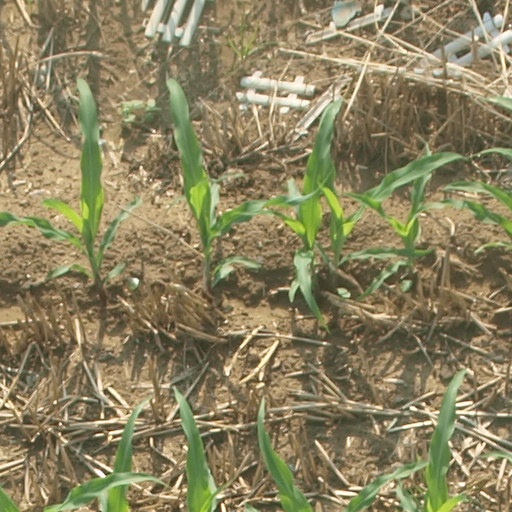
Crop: maize; corn